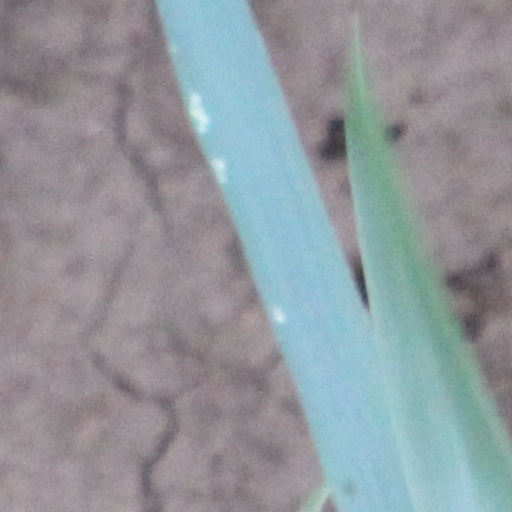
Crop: wheat